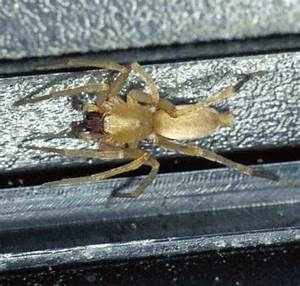
Label: spider